Sneha Sedu

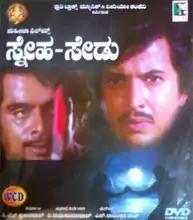
Film VCD cover

Sneha Sedu is a 1978 Indian Kannada-language film directed by V. Madhusudhana Rao starring Vishnuvardhan, Ambareesh, Manjula and Anupama Mohan. The supporting cast features Vajramuni, Narasimharaju, Balakrishna and Chindodi Leela. The movie was remade in Malayalam in 1979 as "Angakkuri" starring Jayan, Sukumaran, Jayabharathi and Seema.